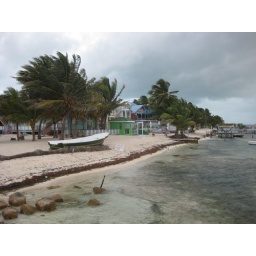
View of Caye Caulker beach near the water taxi dock